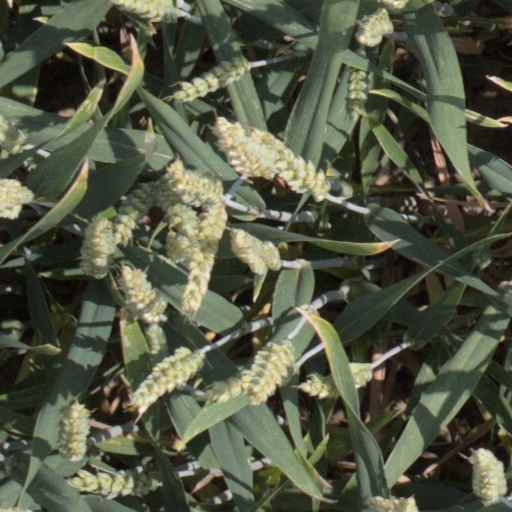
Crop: wheat